White pox disease

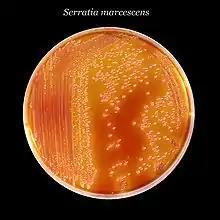
"S. marcescens" on an agar plate

The pathogen responsible is believed to be "Serratia marcescens", a common intestinal bacterium found in humans and other animals. This is the first time it has been linked to the death of coral. The specific source of the bacteria that is killing the coral is currently unknown. As well as being a part of human and animal gut flora, "S. marcescens" can live in soil and water as a "free living" microbe.